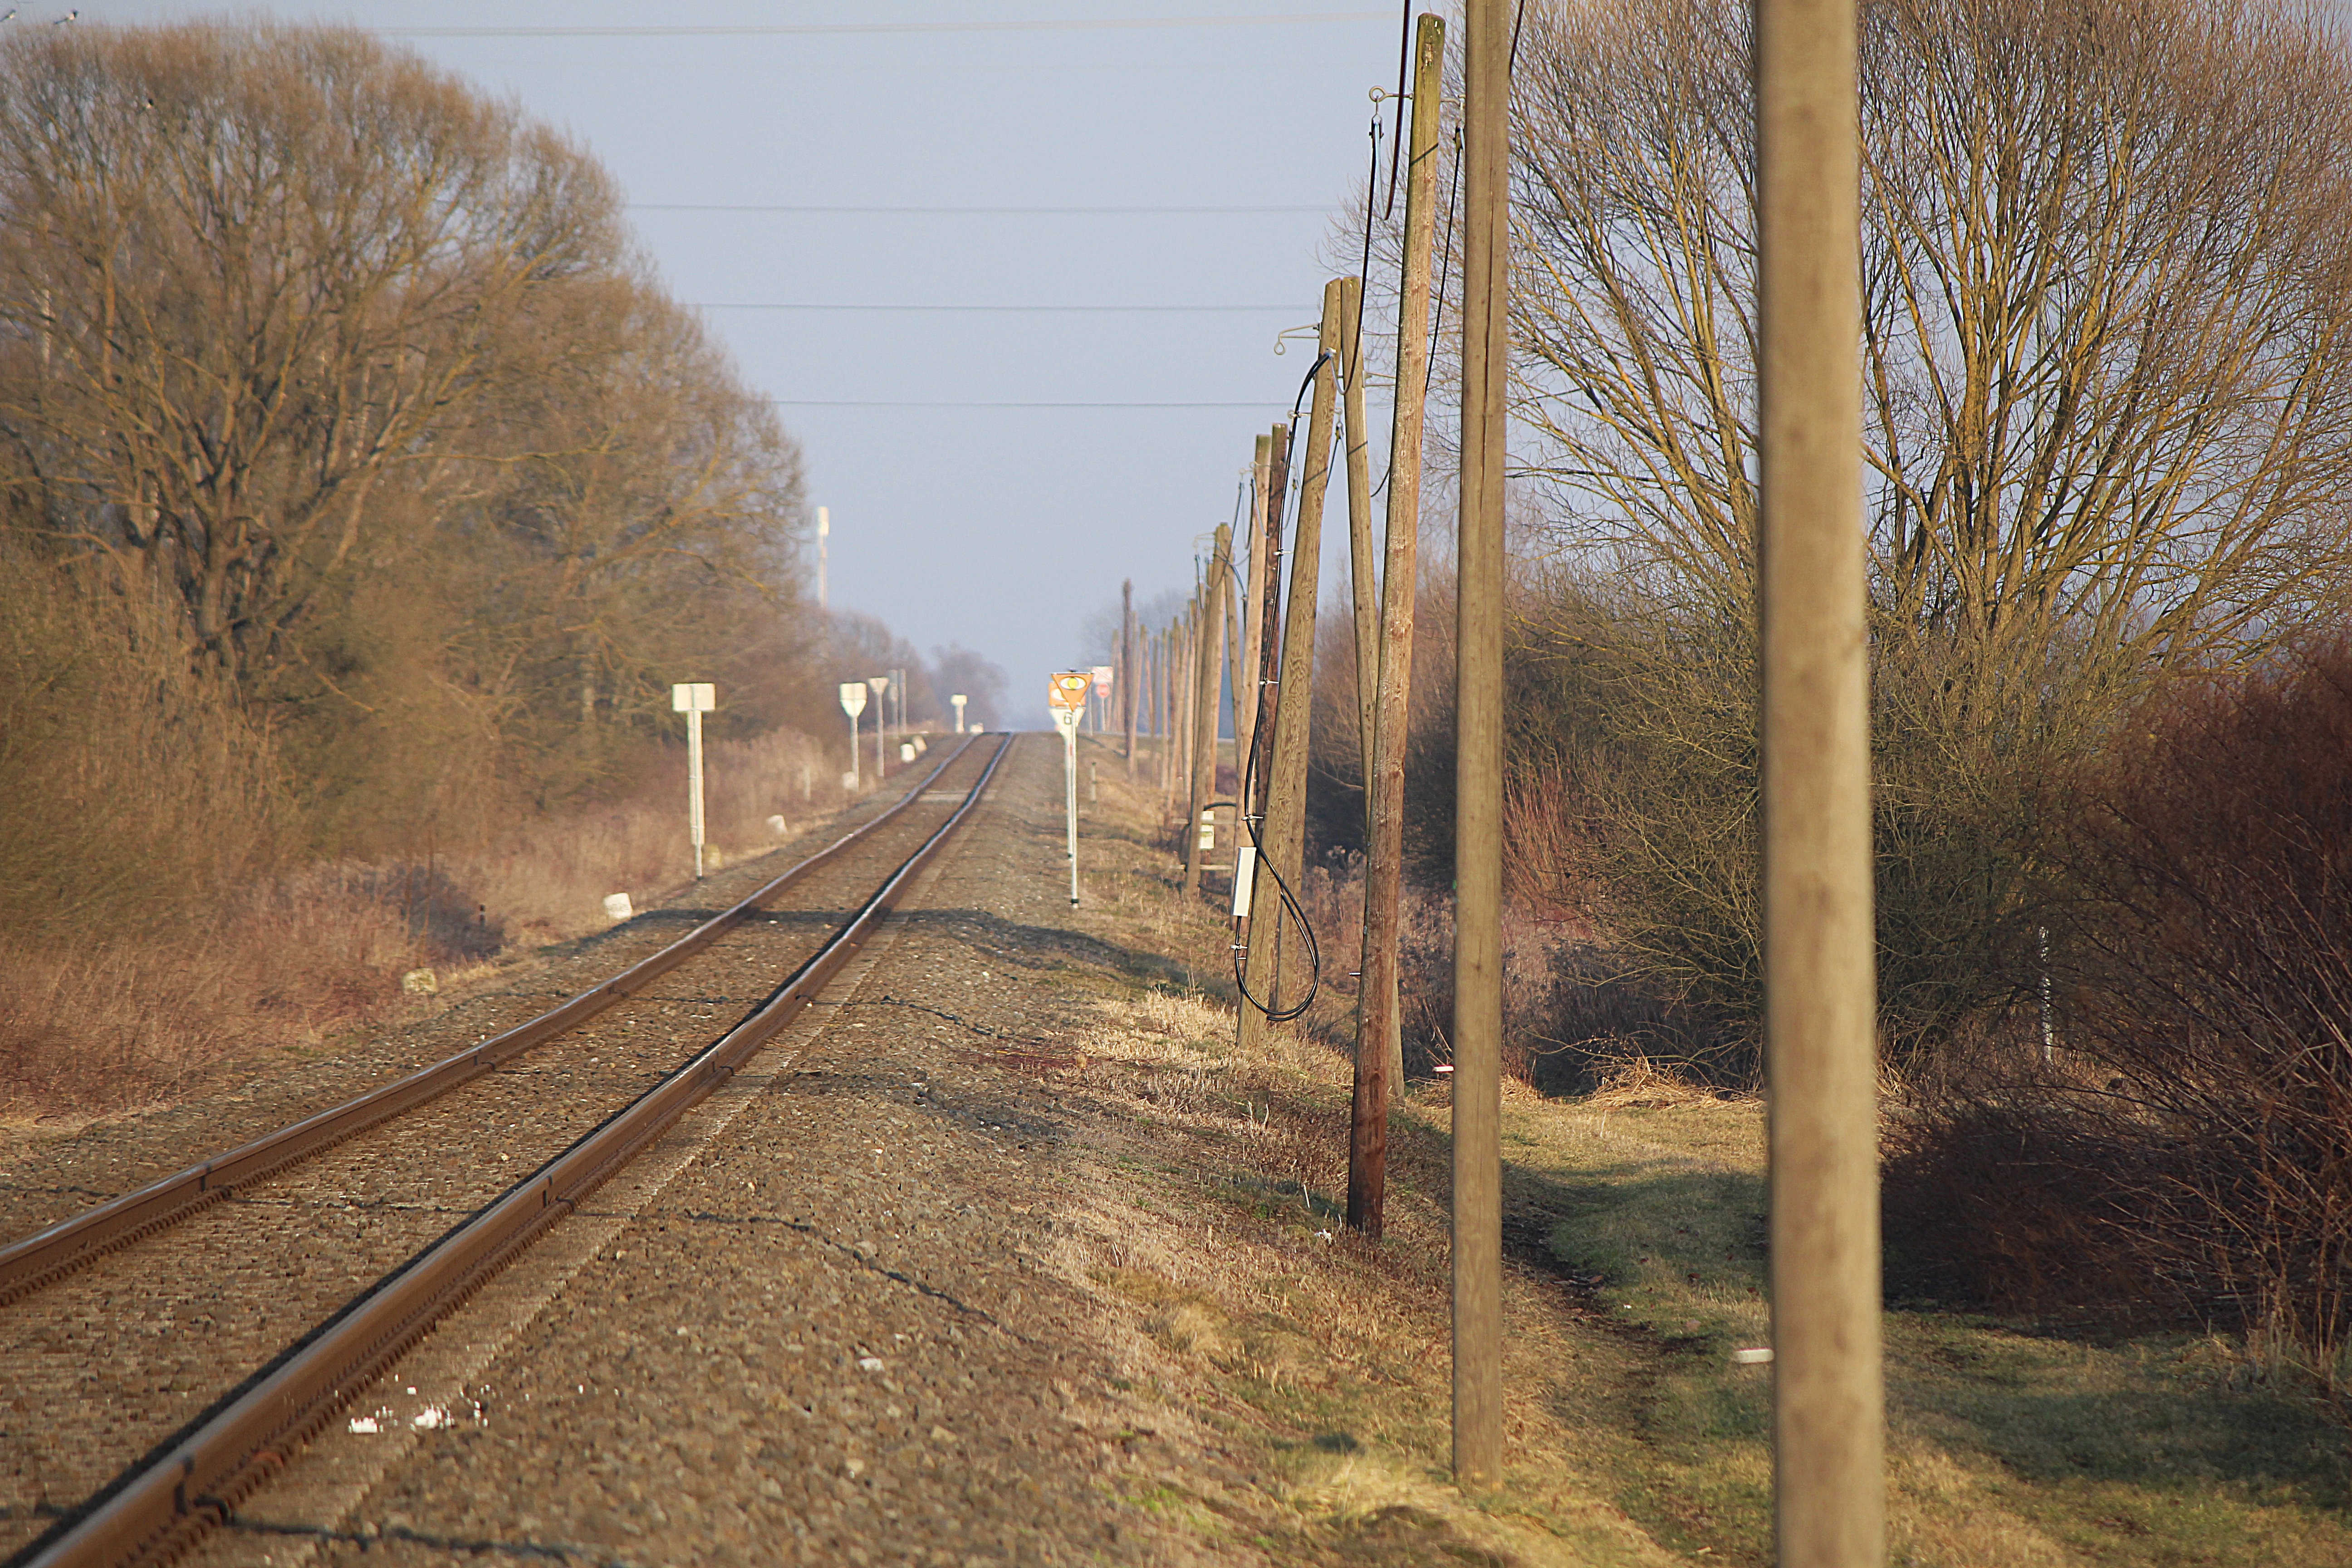
tree, track, railway, morning, train, transport, vehicle, seemed, rail transport, rural area, railroad tracks, rolling stock